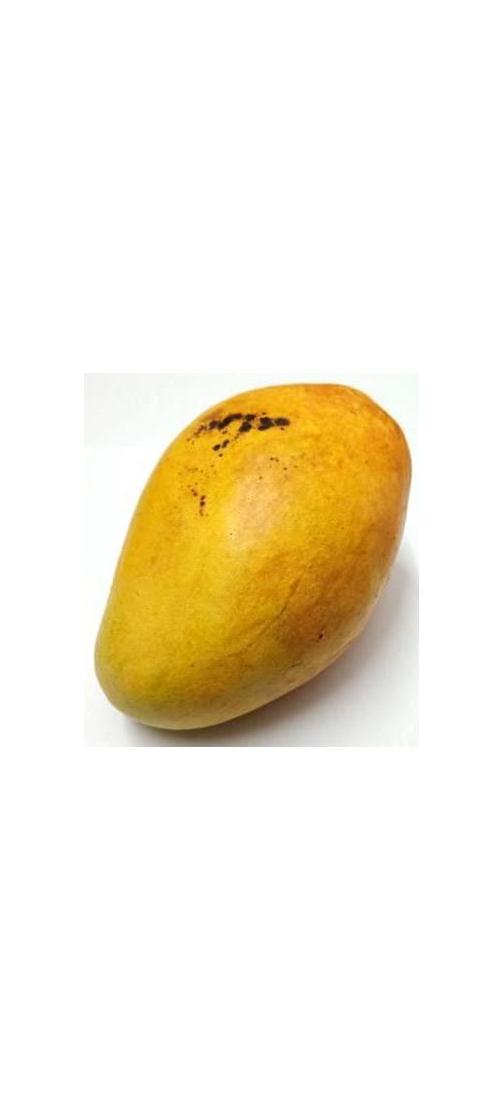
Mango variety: Bari-11